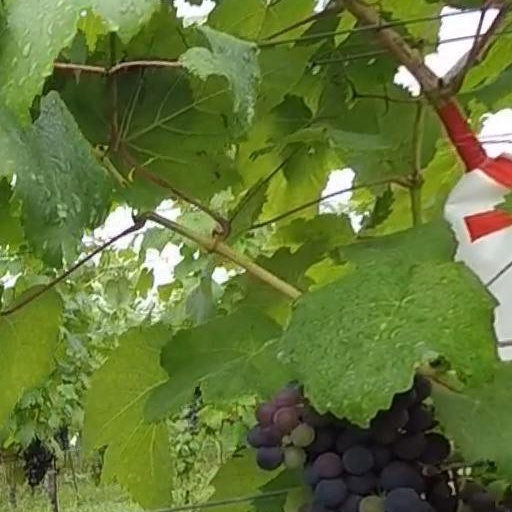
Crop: grape